Madan Gopal Gandhi

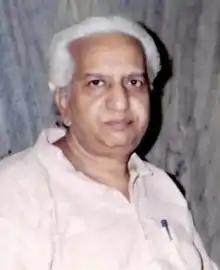

Dr. Madan G. Gandhi (31 August 1940 – 26 January 2019) was an educationalist, litterateur and poet. They were a visiting fellow of St. John's College, Cambridge.